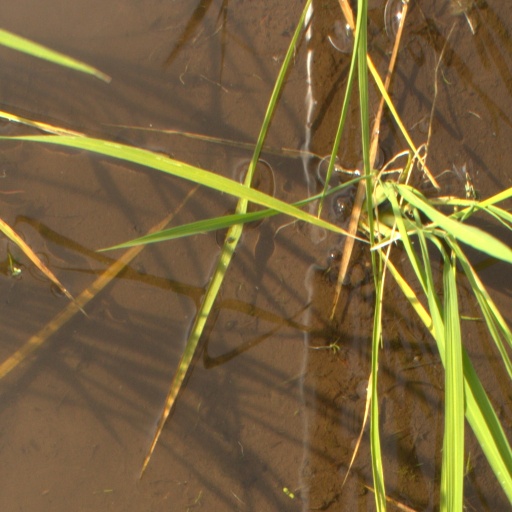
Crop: rice